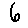
Label: 6